Khalili Collection of Islamic Art

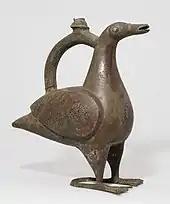
Aquamanile in the form of a goose, 12th century Iran

The 1,000 metalwork objects in the collection cover the period from the 6th century to the early 20th century. They come from across the Islamic world, especially Iran, the Jazira (in present-day Syria and Iraq), and 17th- and 18th-century India. The objects include bowls, incense burners, and ewers. Brass and bronze are common materials. Metalworkers in 12th- and 13th-century Iran made vessels and incense burners in the shape of birds and animals, and the collection includes several examples. The objects' decorations range from arabesque patterns to inscriptions and to figurative art.